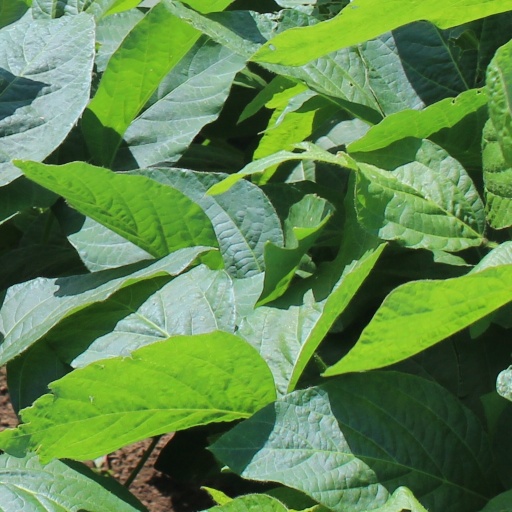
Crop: soybean